Jude–Crutcher House

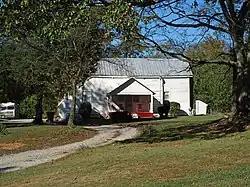
The house in October 2011

The Jude–Crutcher House (also known as the George Jude House and the David and Lucy Crutcher House) is a historic plantation house in Huntsville, Alabama. The house was built circa 1812 on land deeded that year to Samuel Echols. Echols sold 54 acres and the house to George Jude, Sr., in 1817. Jude died two years later, leaving the land to his son, George Jr. The younger Jude eventually acquired 800 acres (325 ha) and owned 31 slaves. Upon his death in 1873, the land stayed in the family until 1883. In 1906 David Crutcher, who had been born a slave on an adjacent plantation in 1851, purchased the house and 154 acres (62 ha) along with two other African-American men. The Crutchers operated a successful farm on their portion of the land, which was an extension farm for Alabama A&M University until the 1940s. Only 7% of African-American farmers in Madison County in 1910 owned their own farms. David died in 1924, and his wife, Lucy, died in 1943, although the house and land is still in the family.